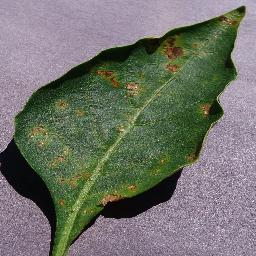
Label: Pepper,_bell___Bacterial_spot